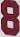
Number: 8